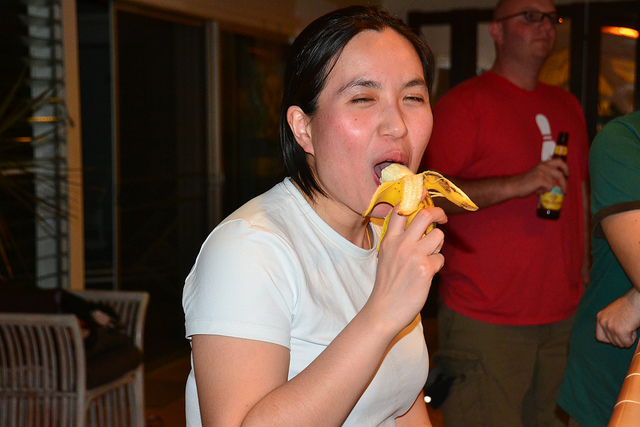
user: Given an image and a question. Answer the question in a short answer. Question: What country is that fruit known from? Short Answer:
assistant: brazil